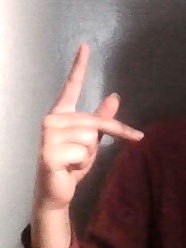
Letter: dha